Grand Rapids Medical Mile

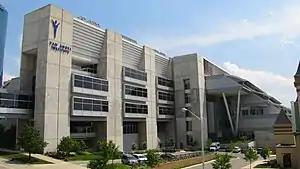
Van Andel Institute Phase 1

Van Andel Institute (VAI) is a research institution that primarily conducts cancer research, but also studies other diseases such as osteoporosis, heart disease, diabetes and Parkinson's disease. It was founded in 1996 by philanthropists Jay and Betty Van Andel. At the time "there was little scientific activity in Grand Rapids." The institute opened in 2000 and expanded in 2009. Initially, most of the research was funded by an endowment from Jay Van Andel, which has been estimated at $1 billion. Jay Van Andel suffered from Parkinson's disease; Betty suffered from Alzheimer's disease. Their son, Dave, is the current CEO.